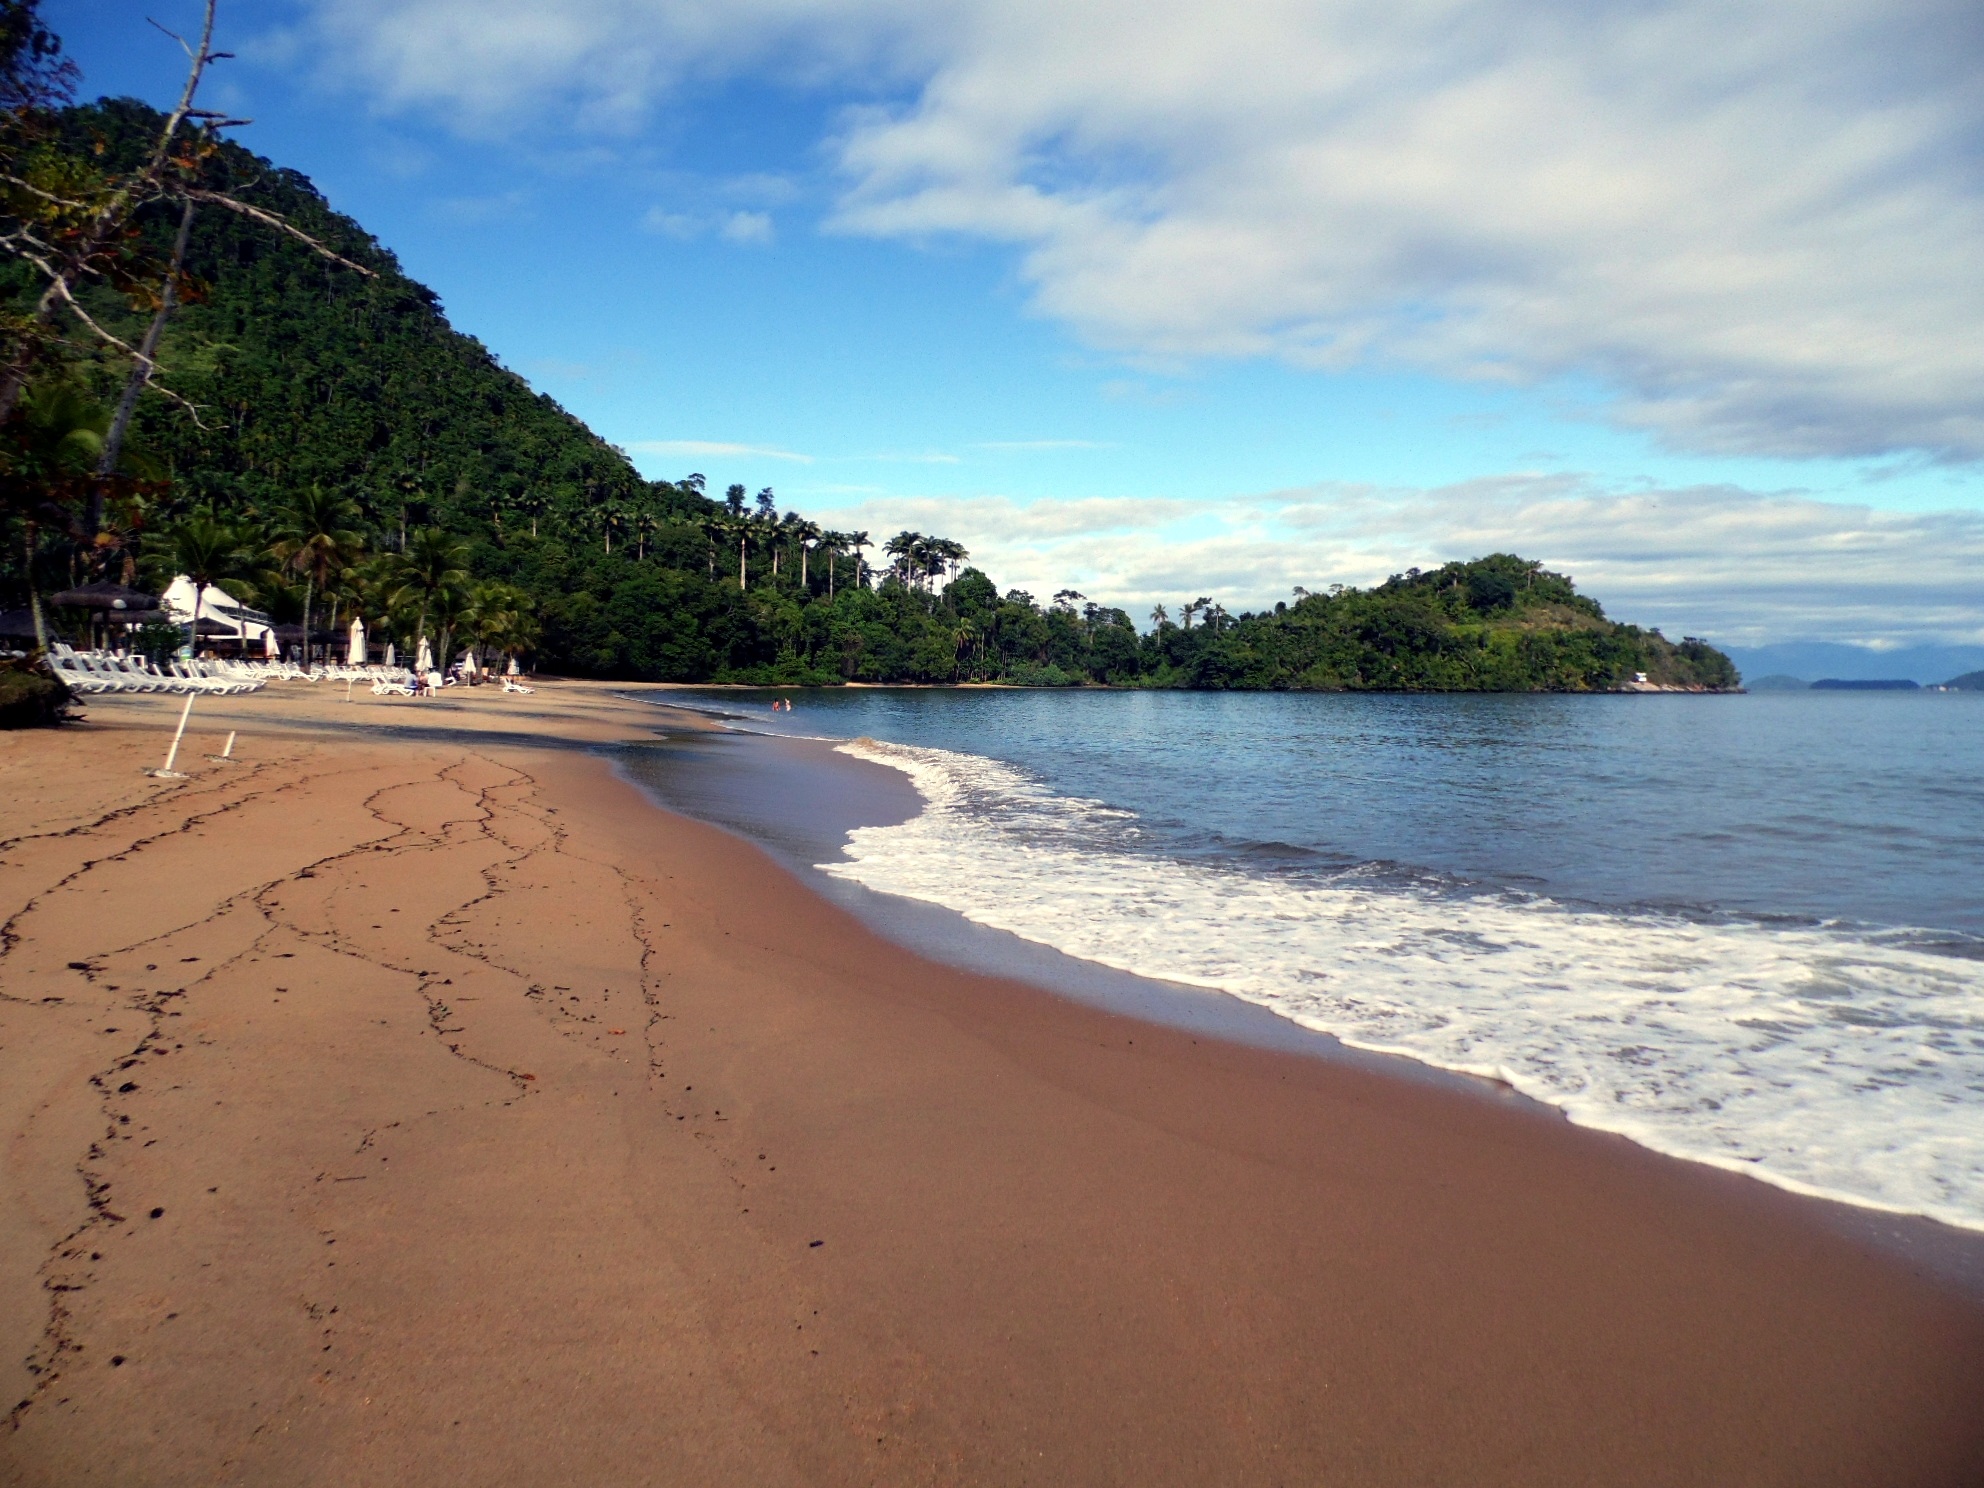
beach, landscape, sea, coast, sand, ocean, shore, wave, vacation, cove, bay, tourism, body of water, mar, cape, beira mar, sand beach, angra